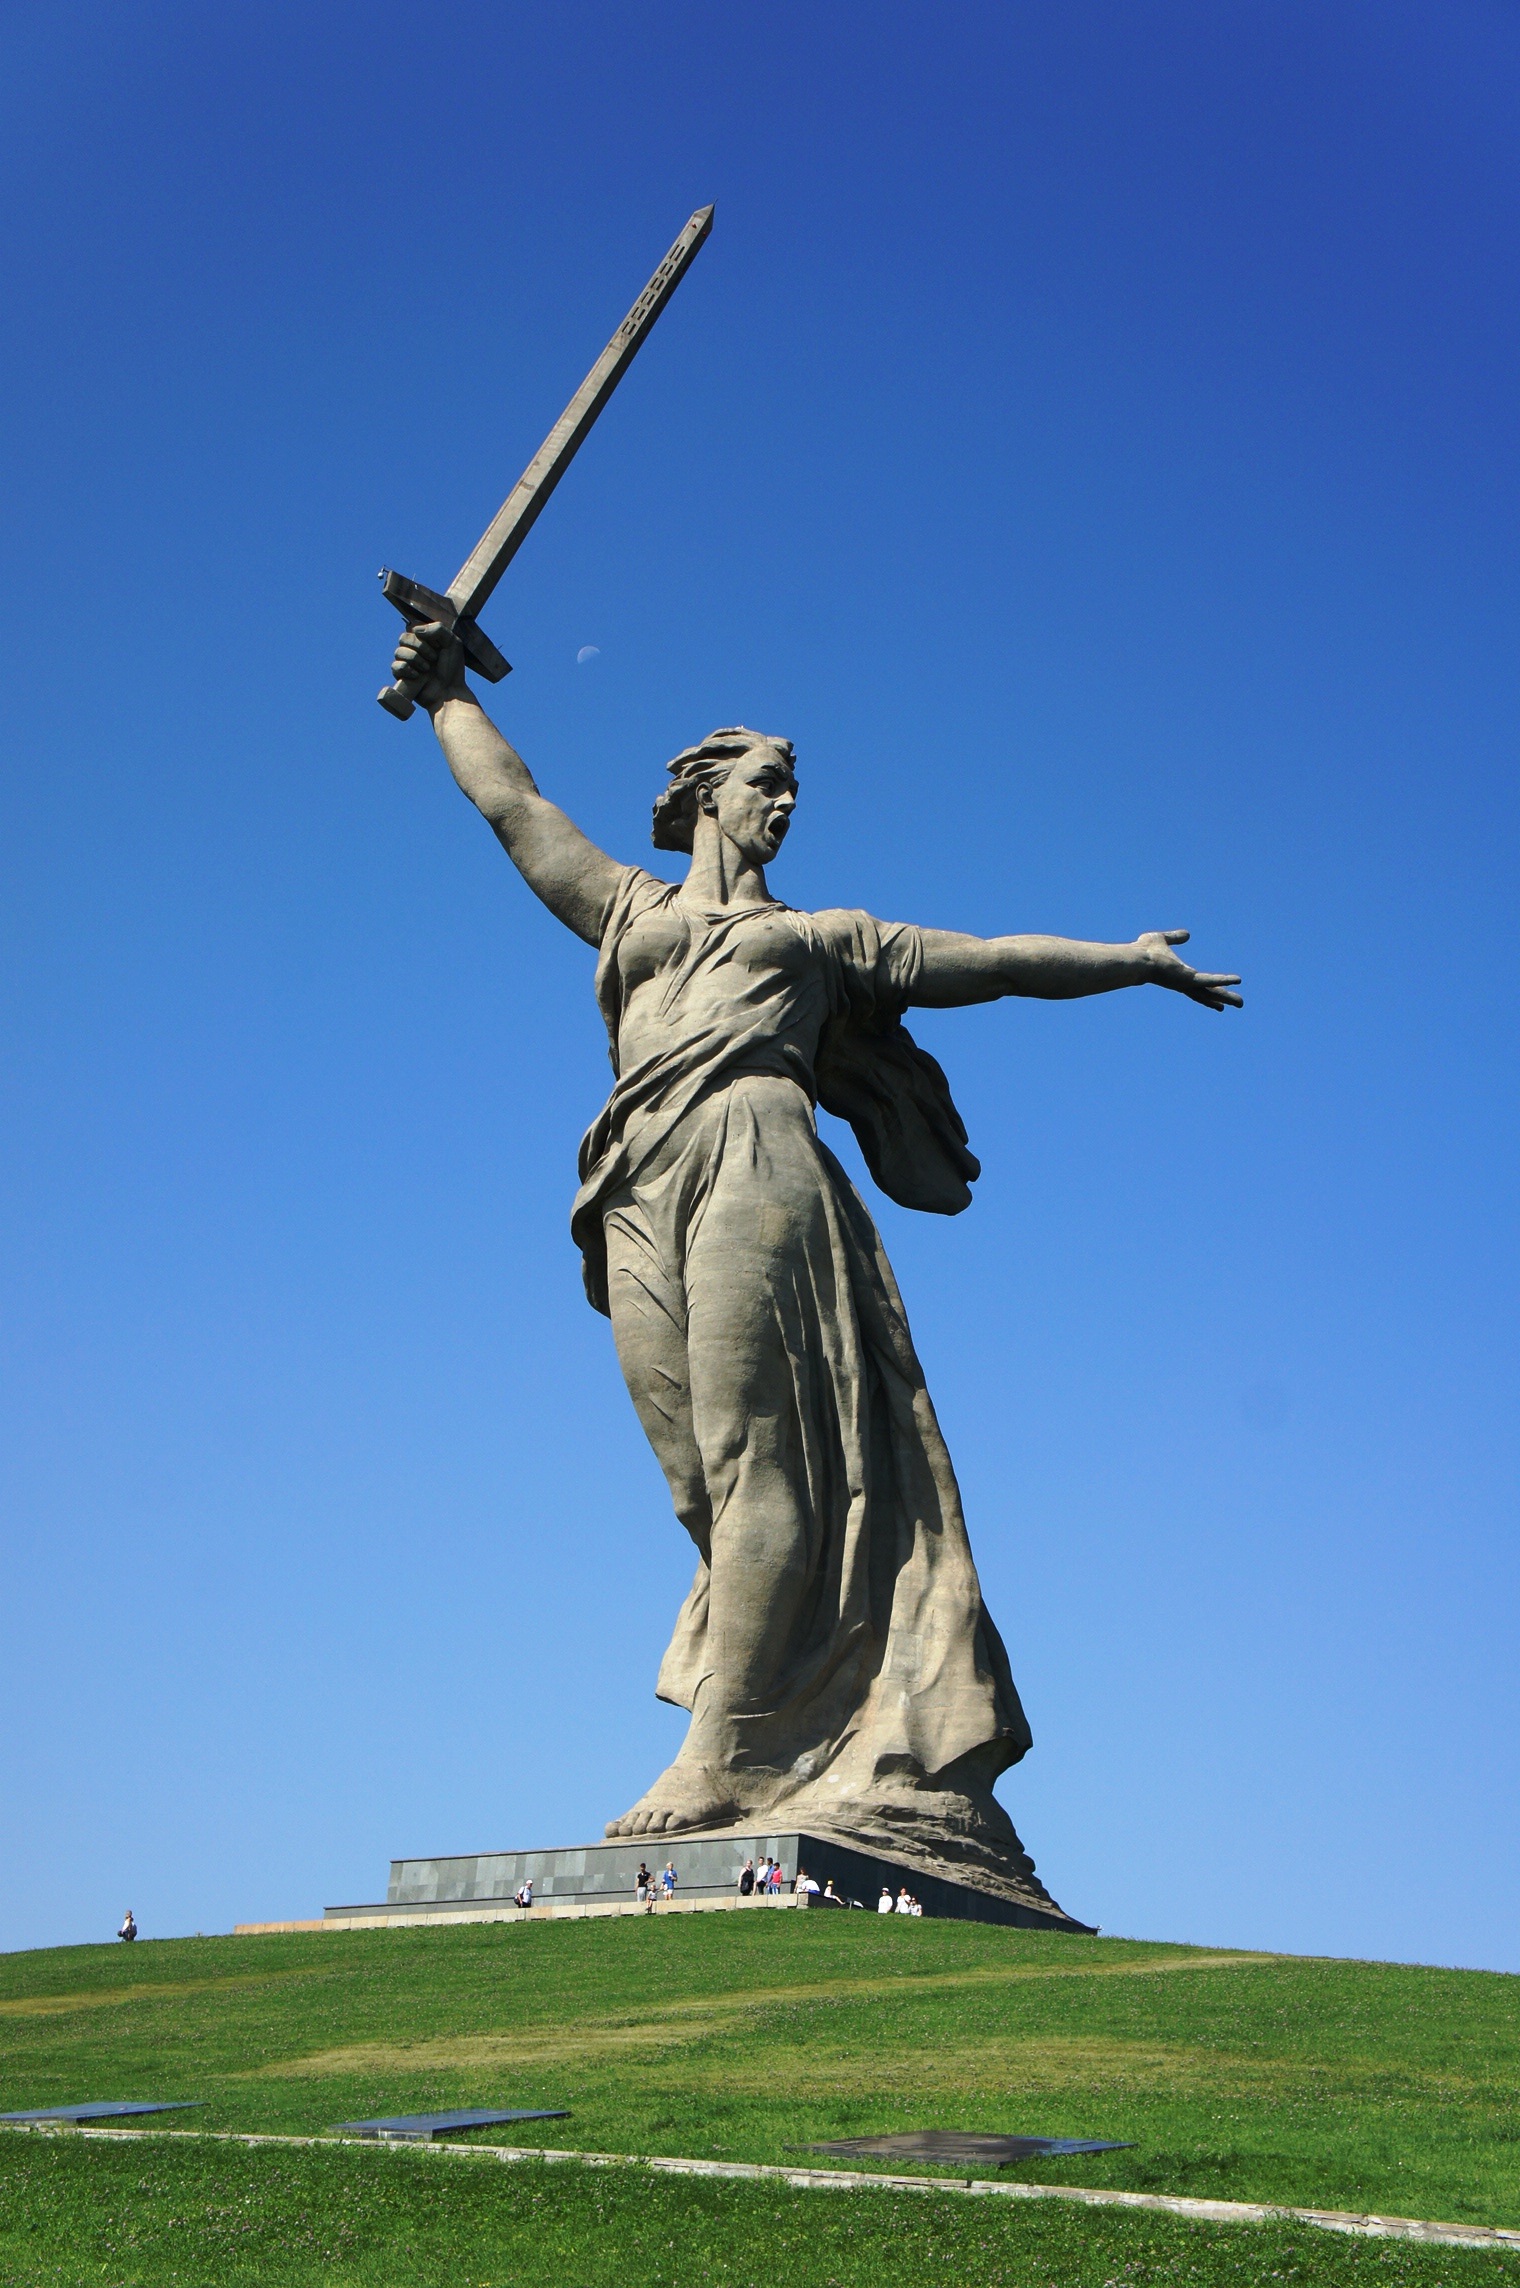
monument, statue, sculpture, russia, birthplace, mother motherland, volgograd, atmosphere of earth